Dechen Wangmo (politician)

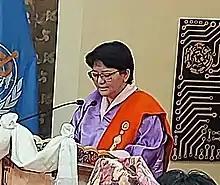
Dechen Wangmo at the 75th Session of the WHO Regional Committee for South-East Asia

"Dasho" Dechen Wangmo is a Bhutanese politician who was a Minister for Health from November 2018 to 2023. She was a member of the National Assembly of Bhutan, since October 2018 to 2023.